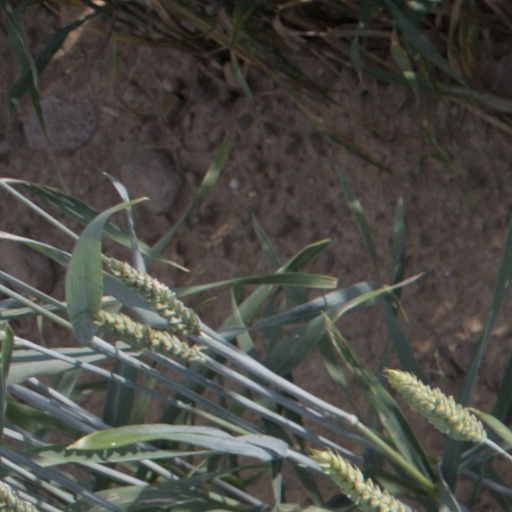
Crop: wheat